Paragould War Memorial

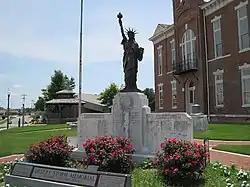

The Paragould War Memorial is a scaled-down replica of the Statue of Liberty, located in Courthouse Park near the Greene County Courthouse at the heart of Paragould, Arkansas. The statue is a bronze cast created by John Paulding and was cast at the American Art Bronze Foundry in Chicago, Illinois in 1920. The statue is high and is mounted on a rectangular marble base high. It was erected to honor the city's soldiers who participated in World War I, and is the only sculptural memorial in Arkansas from that war that is "not" a doughboy statue.